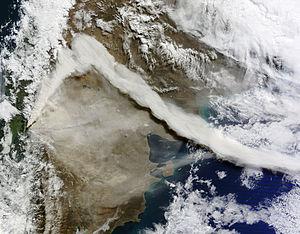
Le Cordón Caulle est un volcan du sud du Chili situé dans les Andes, à proximité d'un autre volcan, le Puyehue, auquel il est parfois rattaché mais fonctionnant toutefois de manière autonome.